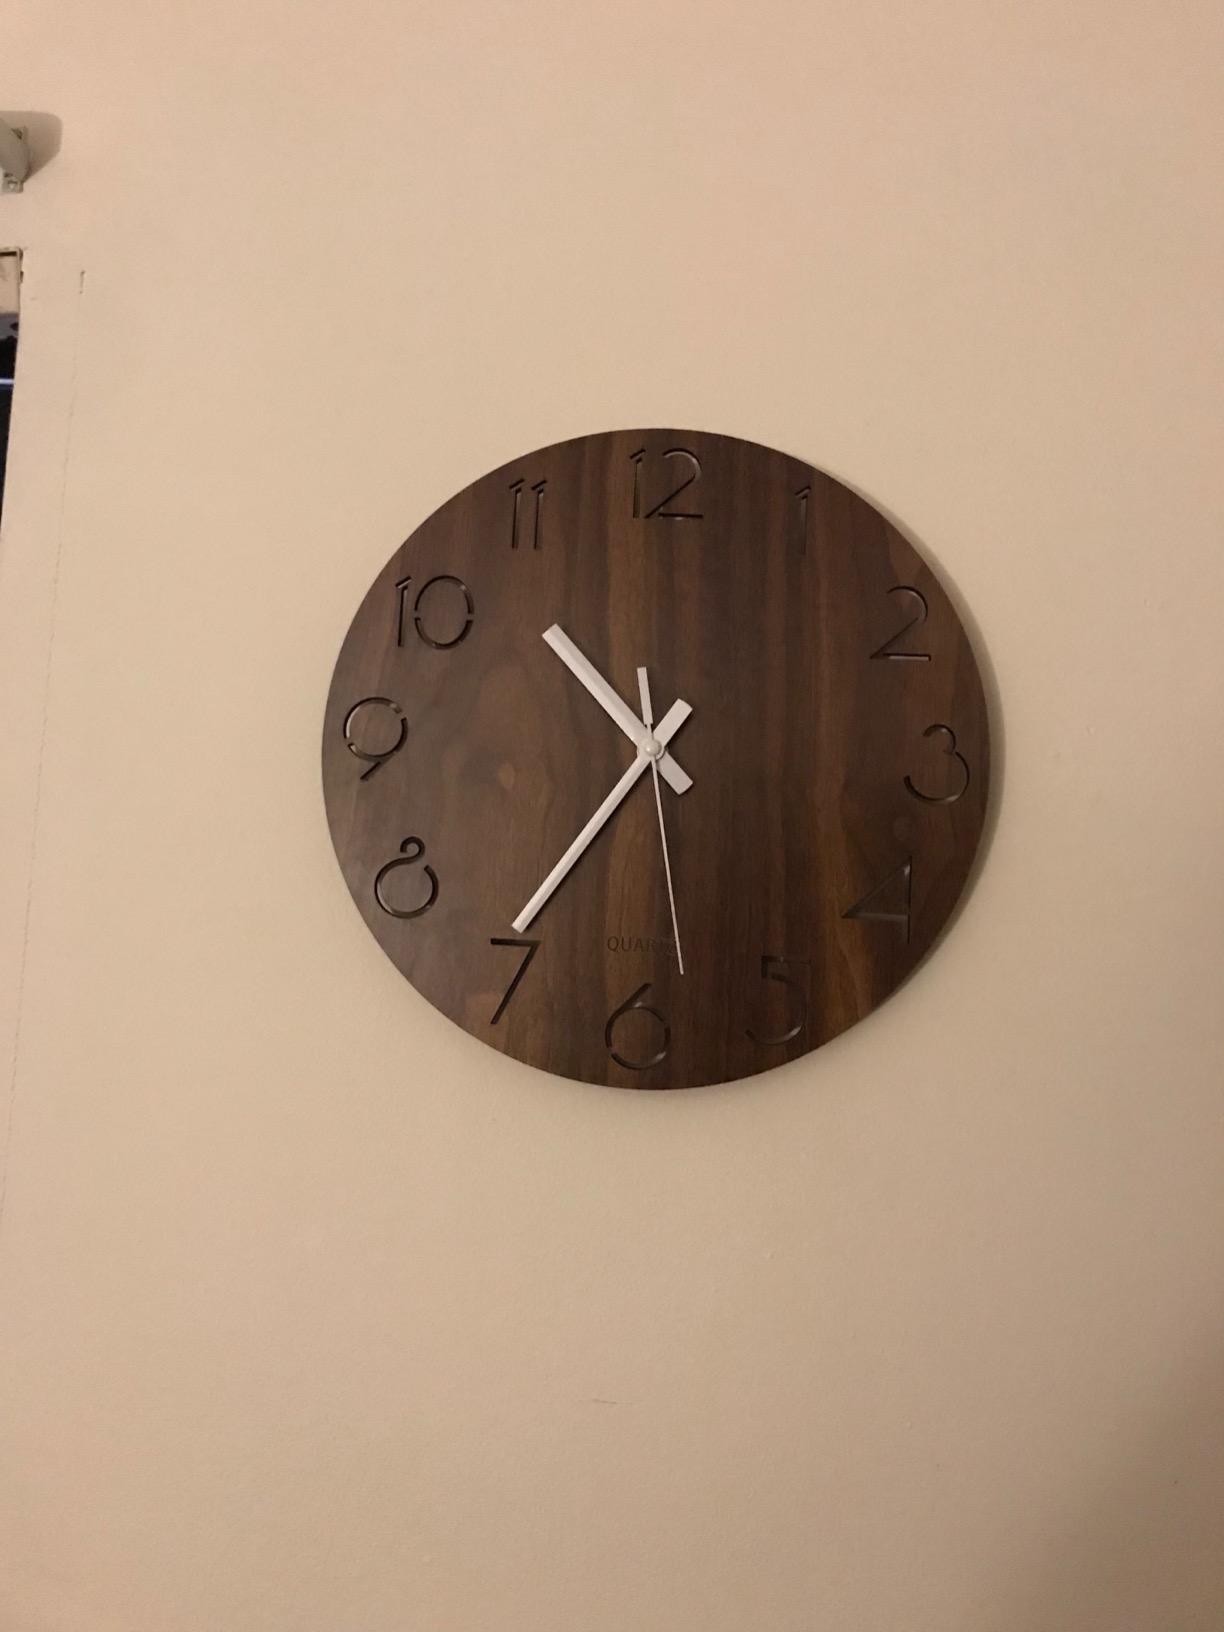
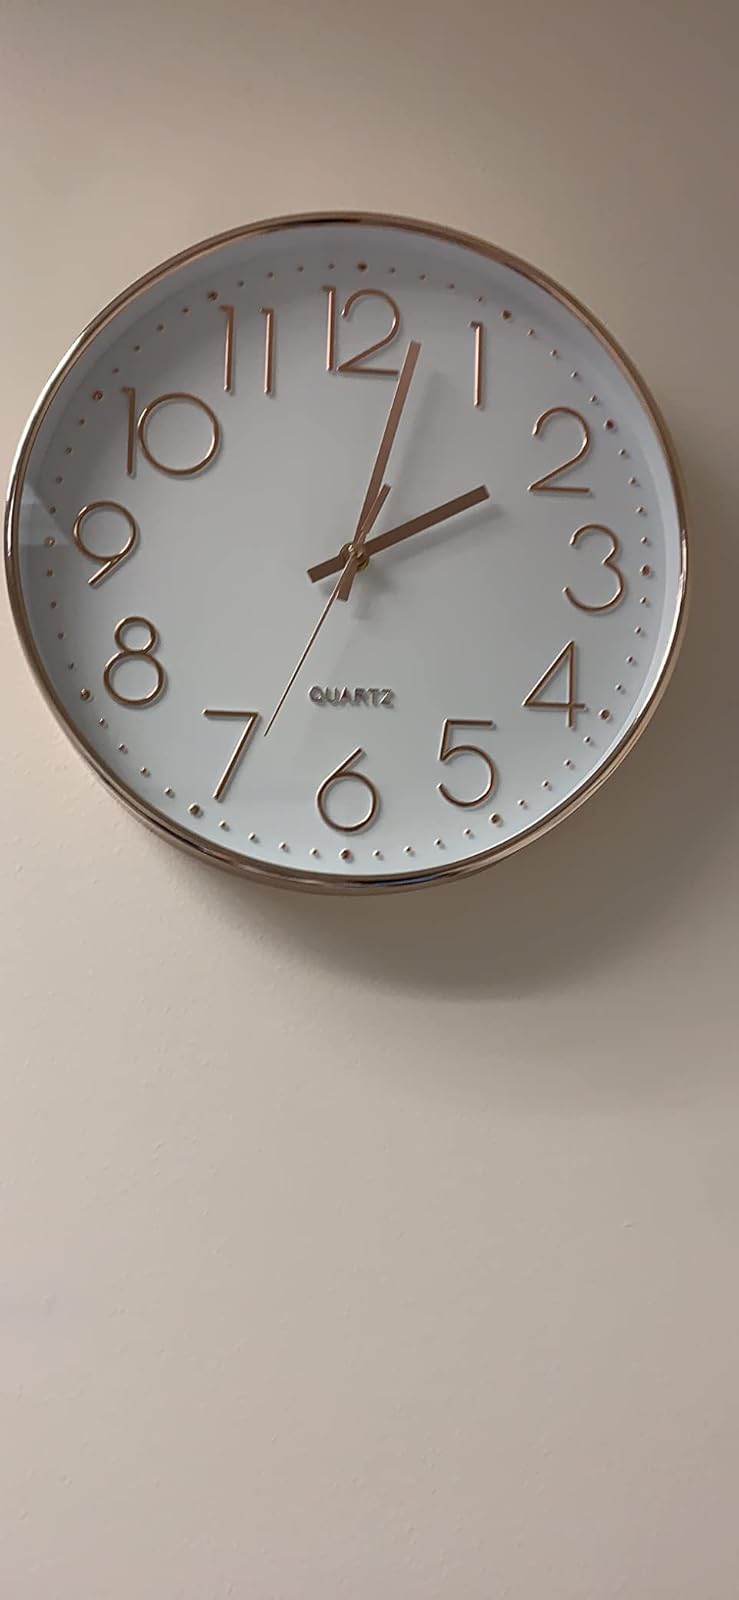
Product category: clock
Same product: no